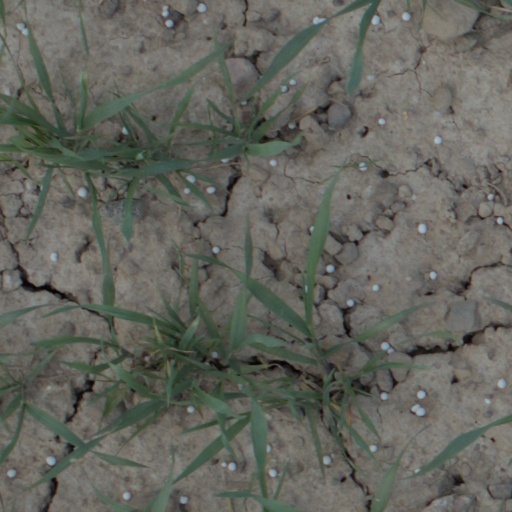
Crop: wheat